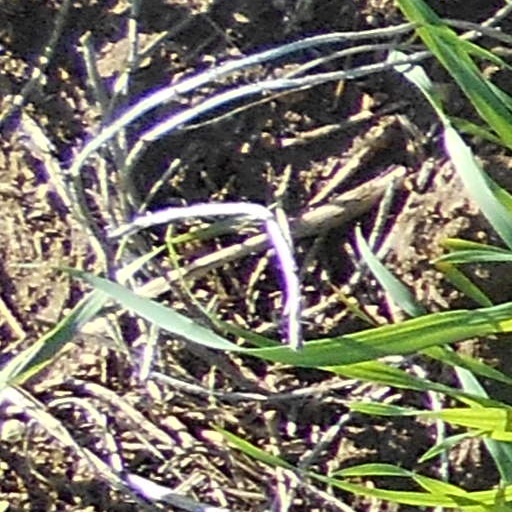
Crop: wheat